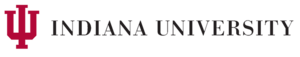
L'université de l'Indiana à Bloomington est un établissement universitaire public américain fondé en 1820, campus principal du système universitaire de l'université de l'Indiana.